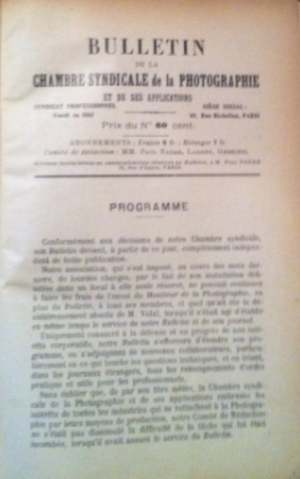
Première page du ""Bulletin de la chambre syndicale de la photographie et de ses applications"" (1901)."
La Chambre syndicale de la photographie, est un syndicat professionnel français fondé en 1862.